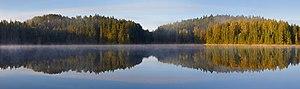
Le lac Väikjärv dans le comté de Võru. Magyar: A Väikjärv-tó az észtországi Võru megyében Italiano: Lago Väikjärv nella contea di Võrumaa in Estonia. 한국어: 버루 자치주의 배이크얘르브(Väikjärv) 호수. Bahasa Melayu: Tasik Väikjärv di kaunti Võru, Estonia.